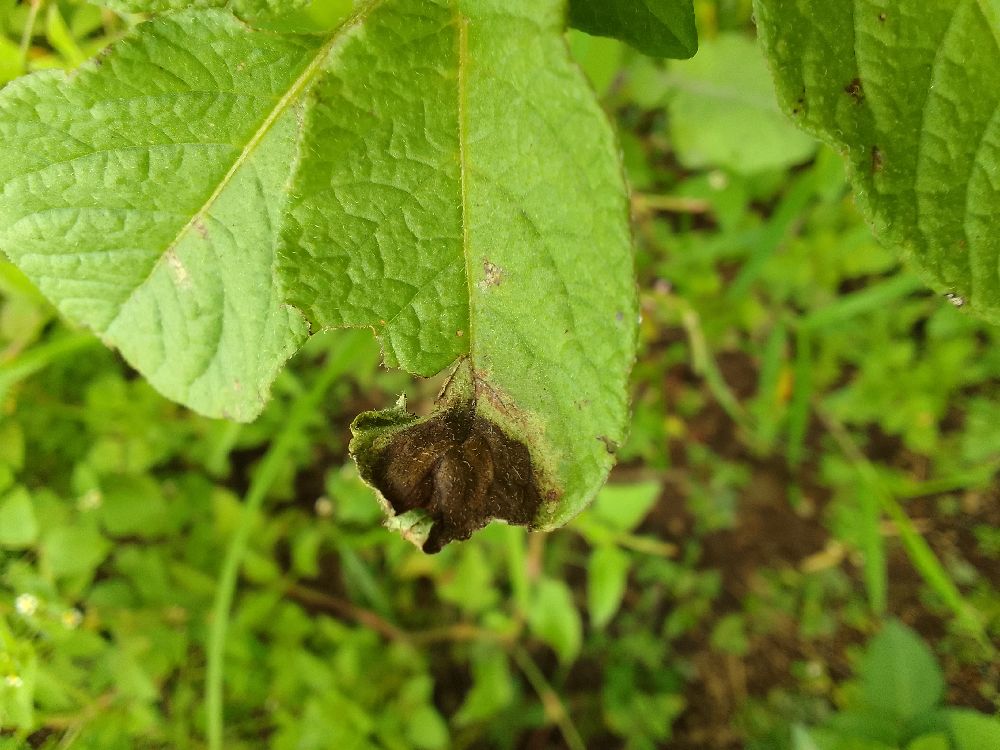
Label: Late blight